Waikawau River (Thames-Coromandel District)

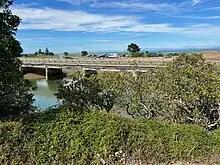
Waikawau River bridge

The first bridge over the river was built in 1885. A single lane concrete bridge now carries SH25 over the river.